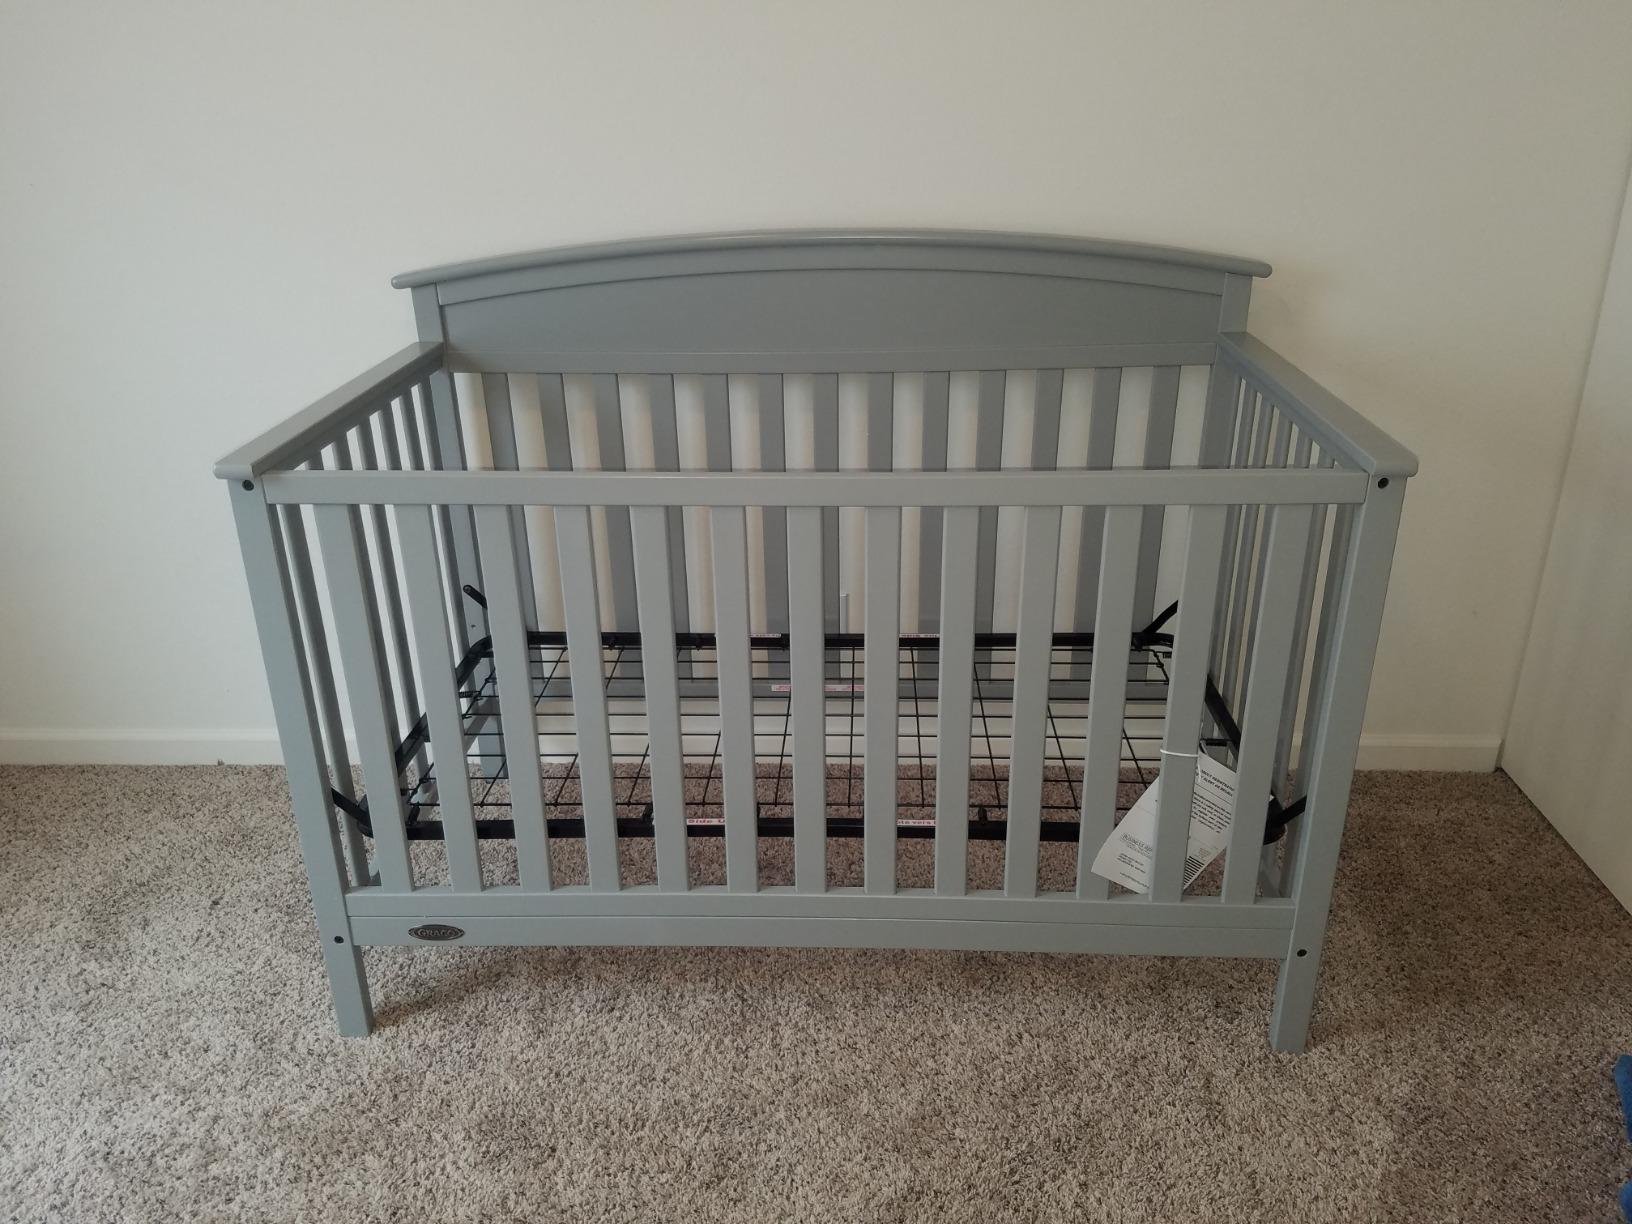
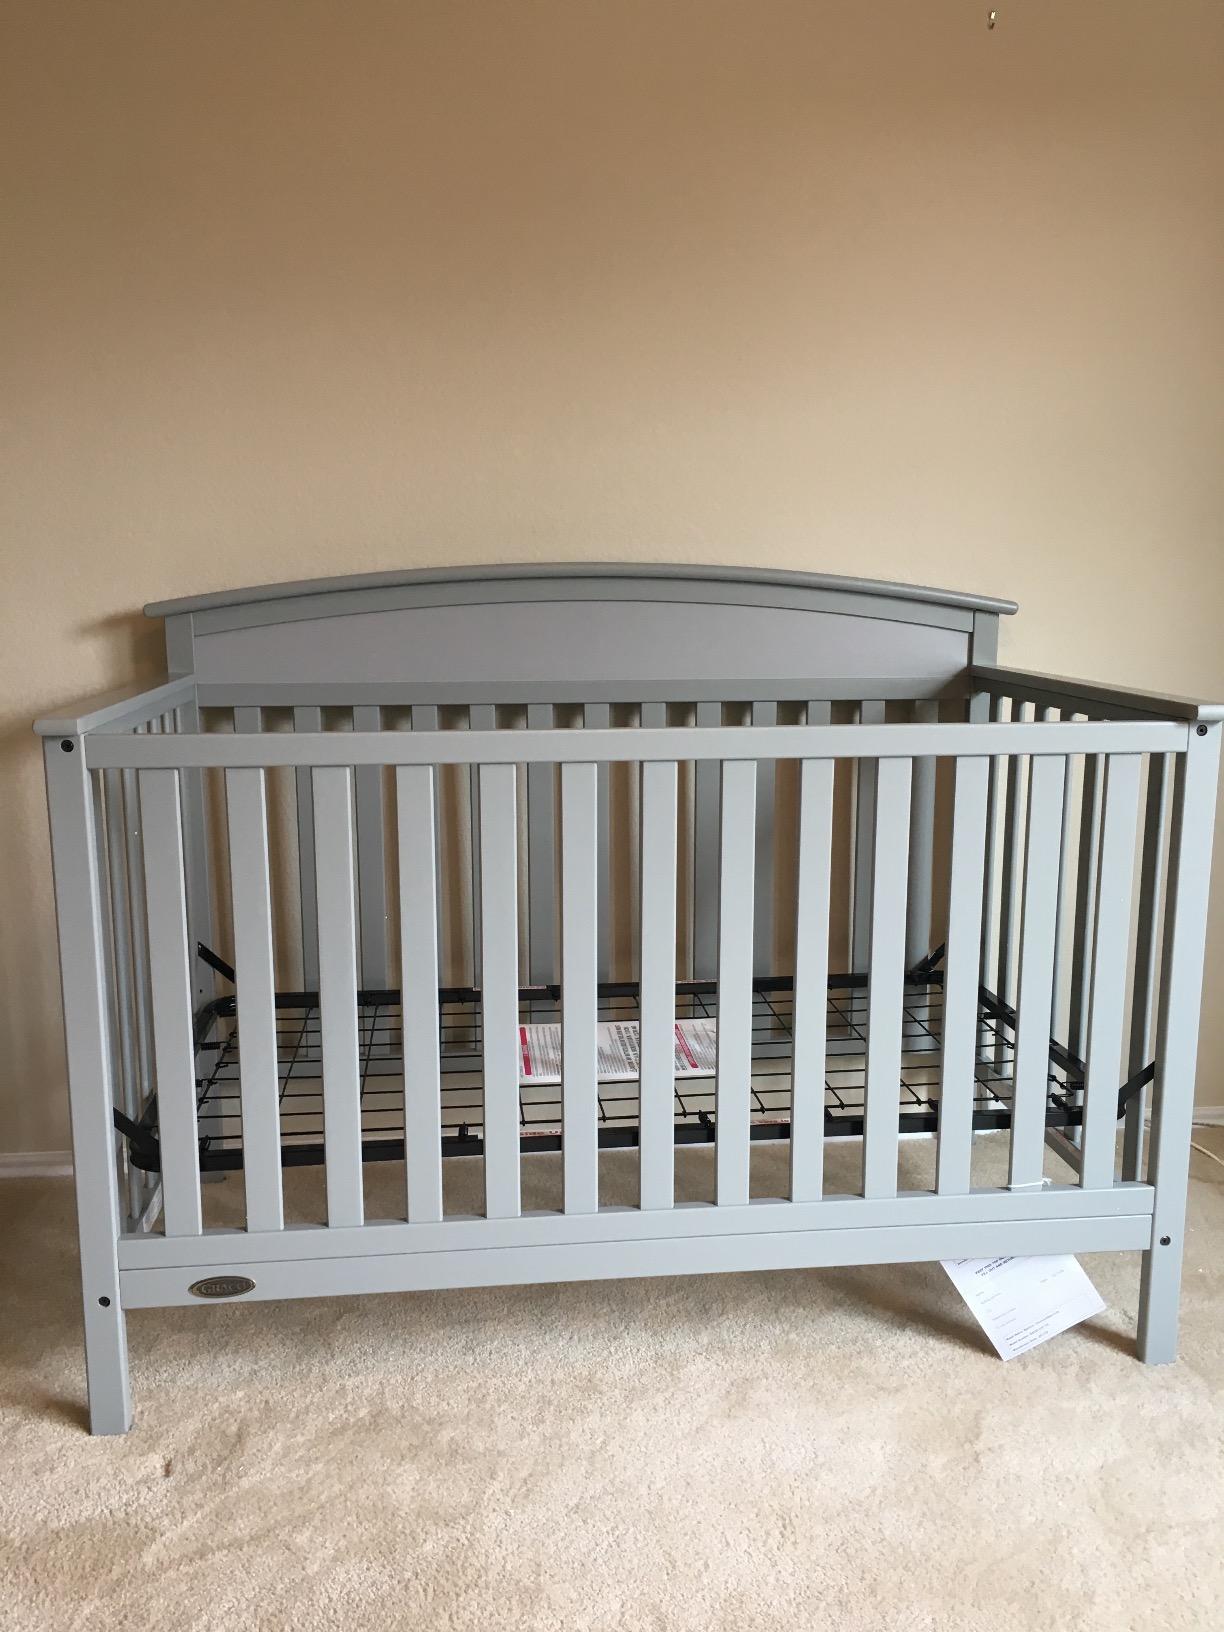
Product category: products_crib
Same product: yes